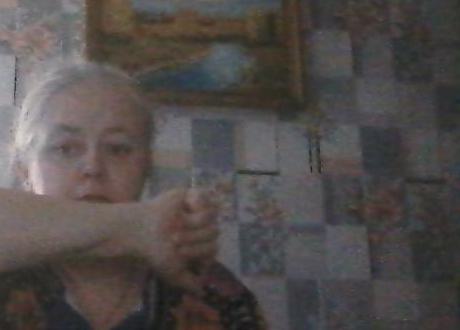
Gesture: dislike